Öljaitü

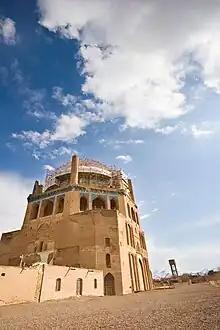
The mausoleum of Öljaitü at Soltaniyeh, Iran.

Öljaitü was born to Arghun and his third wife, Keraite Christian Uruk Khatun on 24 March 1282 during his father's viceroyalty in Khorasan. He was given the name Khar-banda (mule driver) at birth, raised as Buddhist and later baptised in 1291, receiving the name Nikolya ("Nicholas") after Pope Nicholas IV. However, according to "Tarikh-i Uljaytu" (History of Oljeitu), Öljeitu was at first known as "Öljei Buqa", and then "Temüder", and finally "Kharbanda". Various c. Same source also mentions that it rained when he was born, and the delighted Mongols called him by the Mongolian name Öljeitu (Өлзийт), meaning auspicious. He was later converted to Sunni Islam along with his brother Ghazan. Like his brother, he changed his first name to the Islamic name "Muhammad".